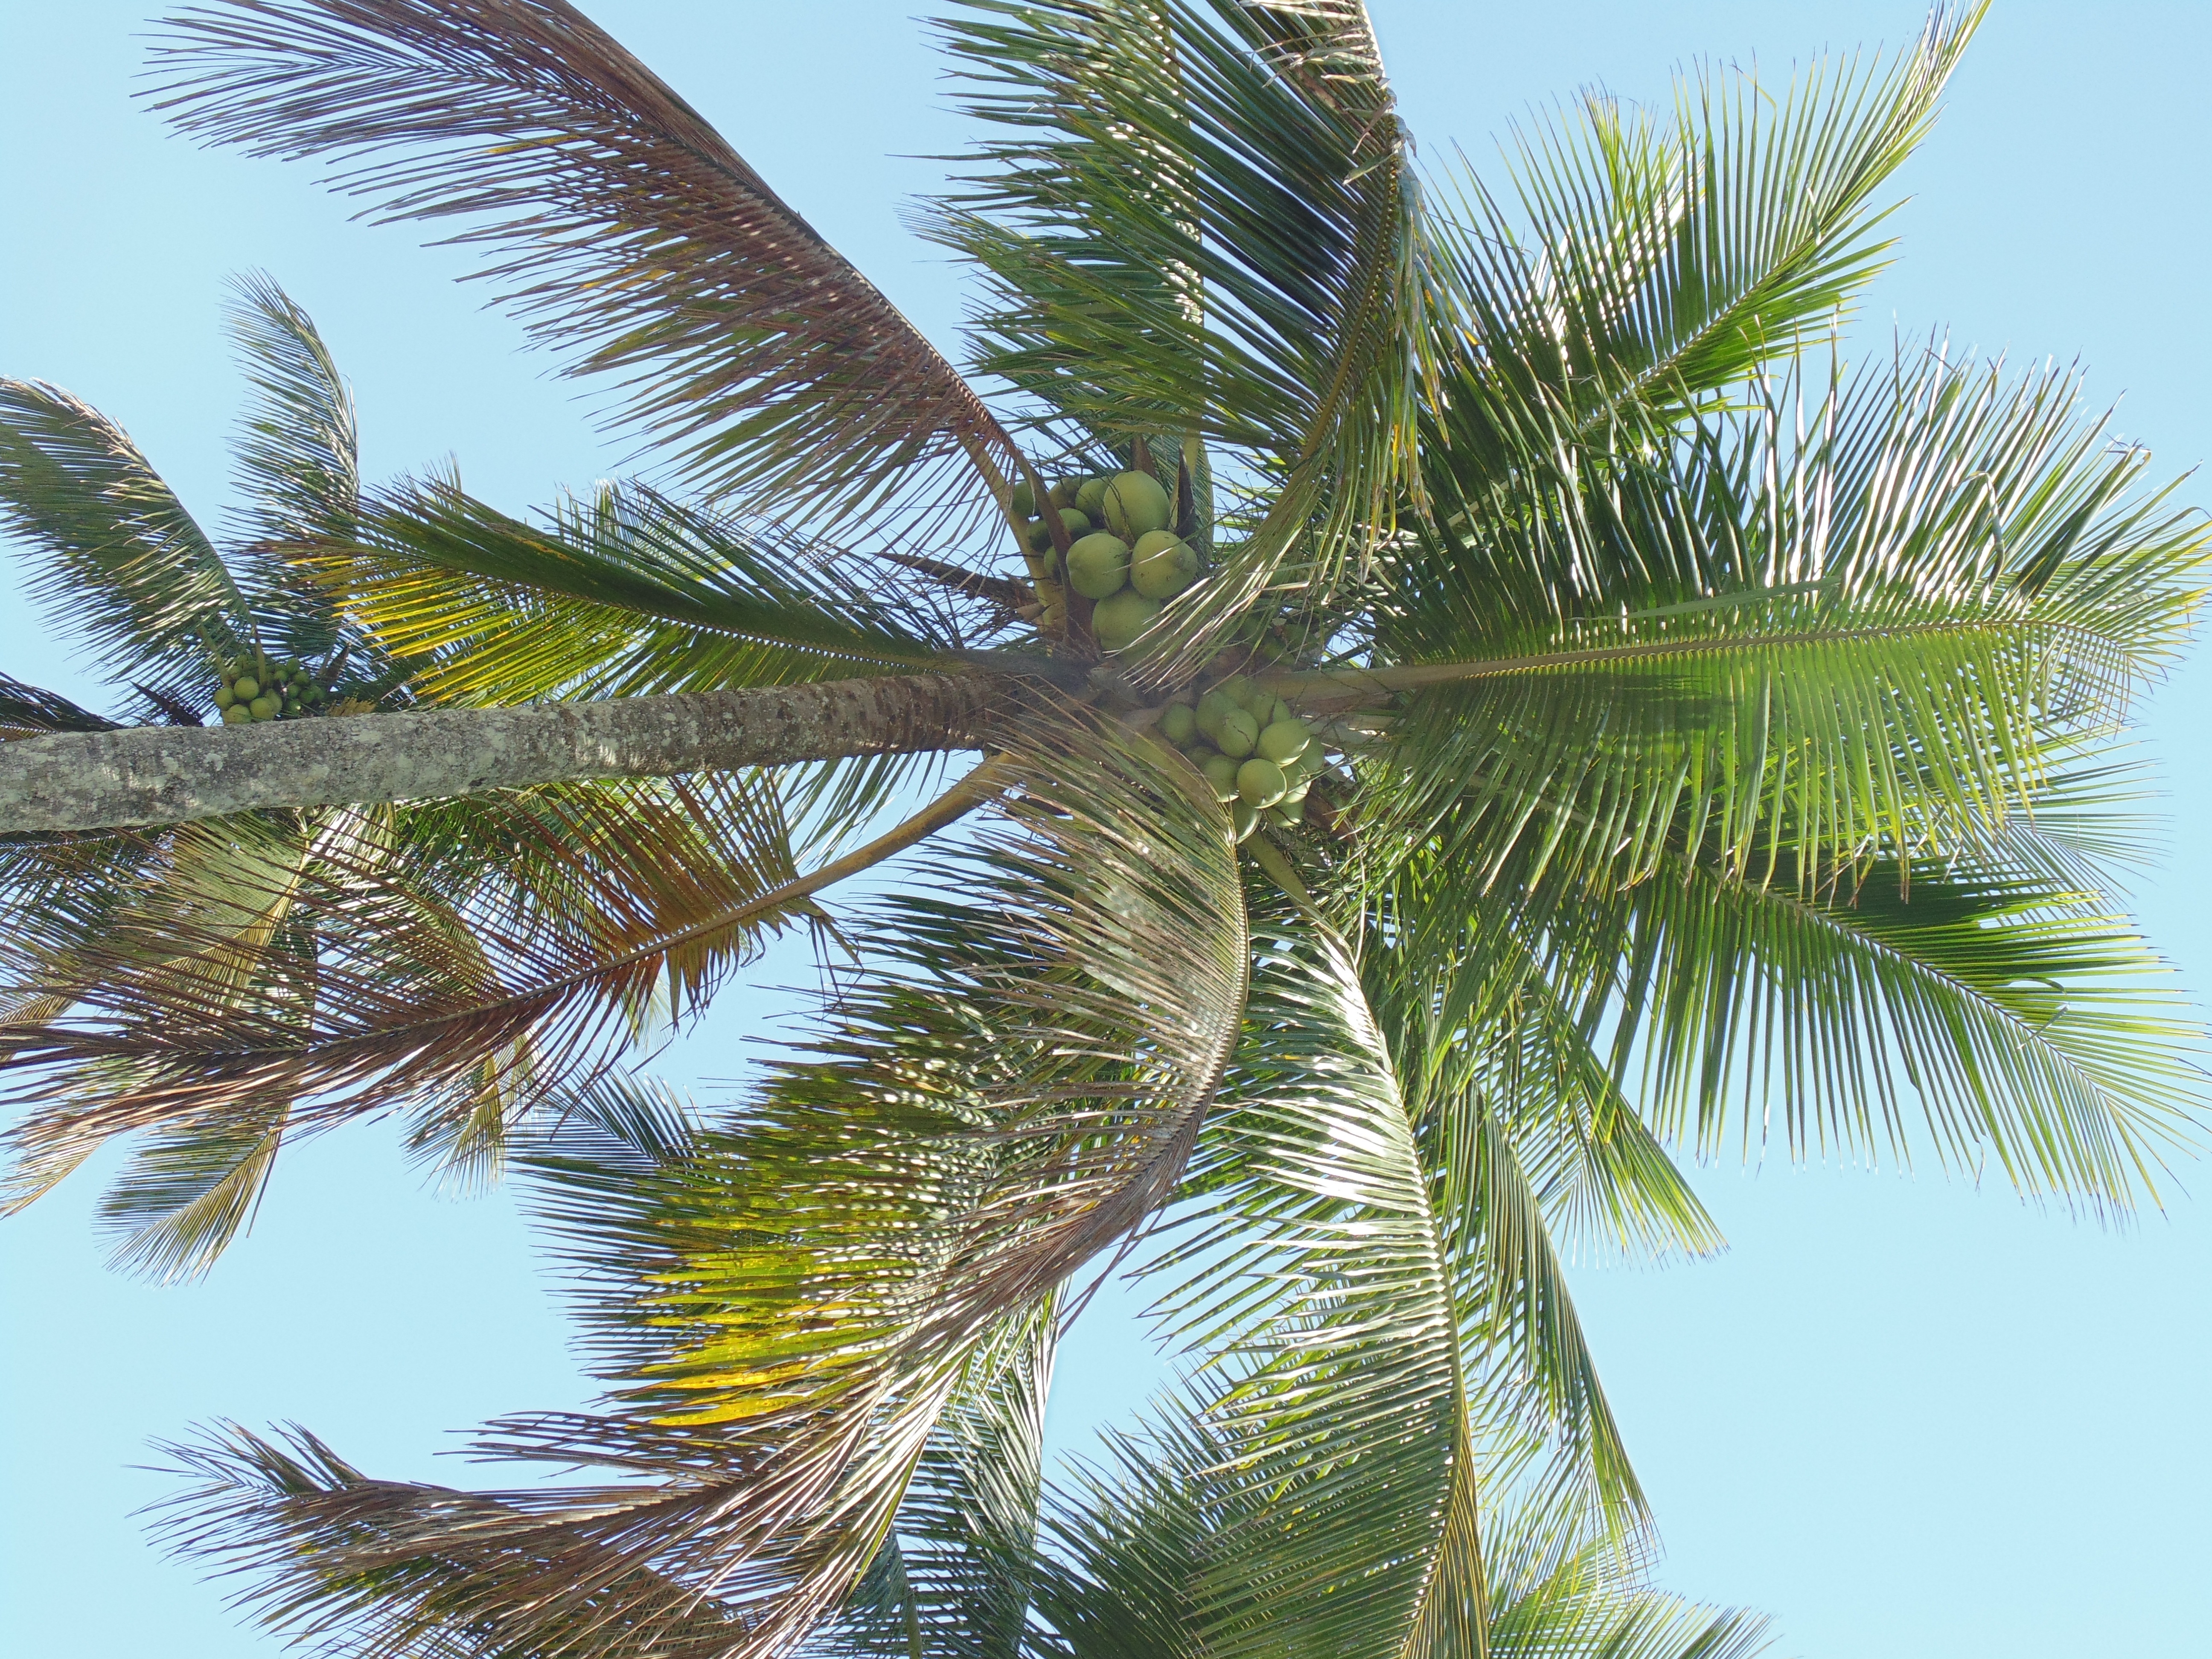
beach, landscape, tree, nature, branch, plant, leaf, flying, environment, food, produce, botany, tropical plant, blue sky, coconut, vegetation, litoral, flowering plant, coconut tree, date palm, woody plant, land plant, arecales, palm family, borassus flabellifer